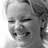
Emotion: happy